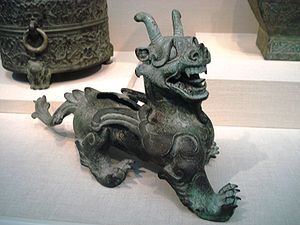
Han-dynastiet / Samfund og kultur / Klæder
En bronzestatuette fra Østlige Han visende et mytologisk fantasifoster (Qilin), fra første århundrede.
Han-dynastiet var et af Kinas længstvarende og mægtigste dynastier, som, bortset fra Xin-dynastiet under Wang Mangs interregnum, havde magten fra 206 f.Kr. til 220 e.Kr. Dette dynasti har givet navnet til hankineser, det vil sige den befolkningsgruppe, som udgør flertallet af befolkningen i dagens Kina. Under Han-dynastiet blev konfucianismen statsreligion, og Kinas indflydelse blev udstrakt til Vietnam, Centralasien, Mongoliet og Korea.